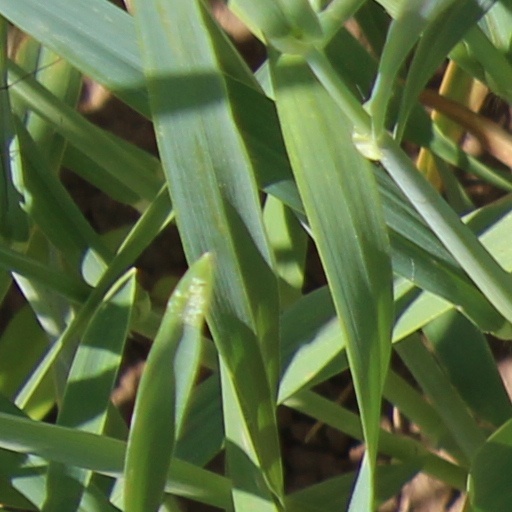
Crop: wheat